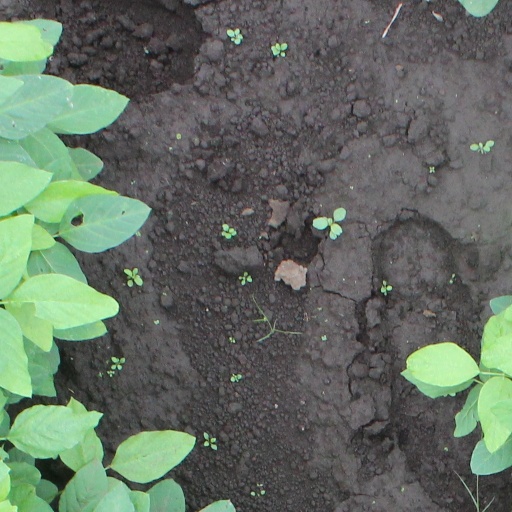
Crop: soybean